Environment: real
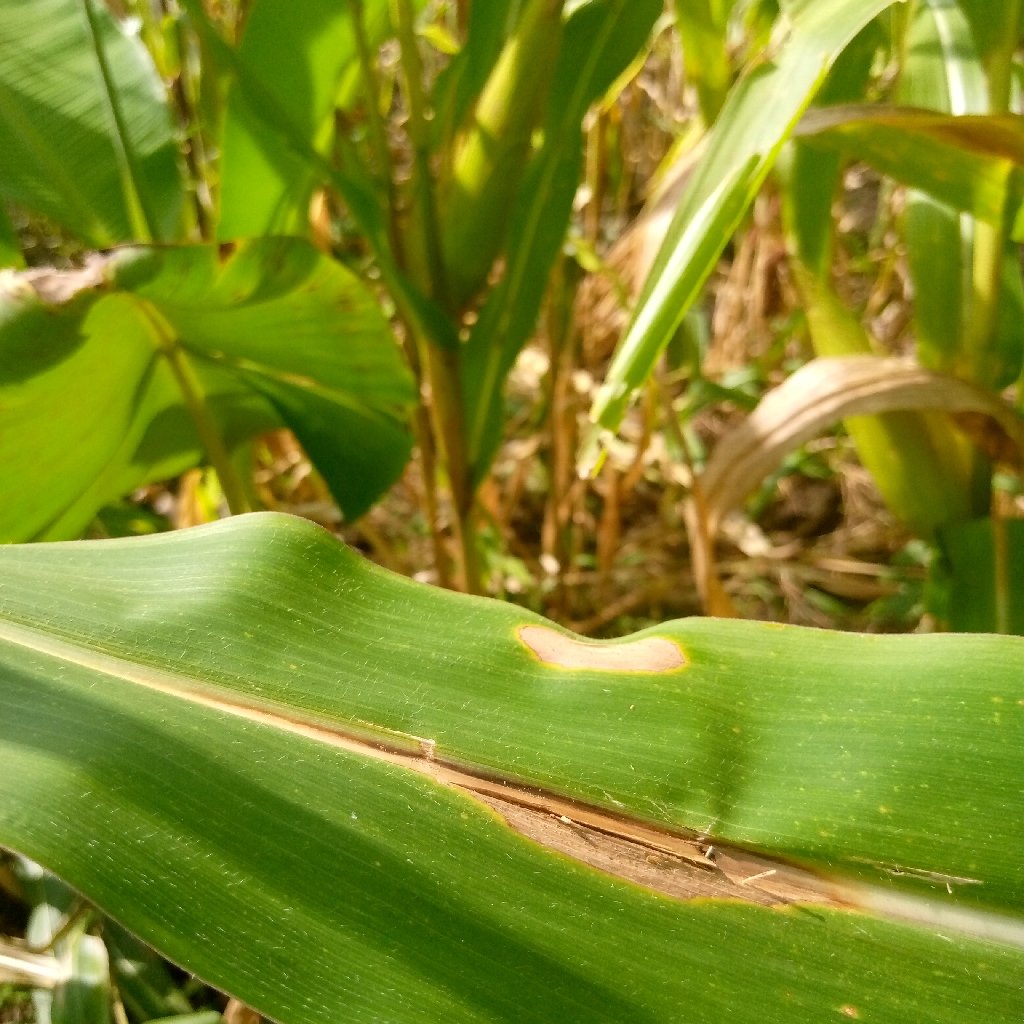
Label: northern_corn_leaf_blight